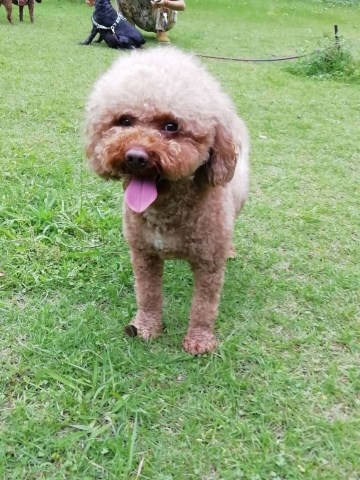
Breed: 2925-n000114-toy_poodle